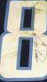
Number: 8